Melvin Carter (politician)

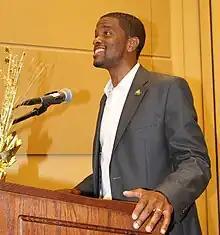
Carter in 2018

Carter was born in Saint Paul's Rondo neighborhood. He is the son of Melvin Whitfield Carter Jr., a retired Saint Paul police officer, and Toni Carter, a Ramsey County commissioner. Carter is a fourth-generation Saint Paul resident. Carter still lives in the Rondo neighborhood where he was raised, along with his wife, Sakeena Futrell-Carter, and their children. He participated in the University of Minnesota Talented Youth in Mathematics Program (UMTYMP) in junior high and high school, and graduated from Saint Paul Central High School. Carter led the school to a 3rd-place finish at the 1997 state track meet, winning the 100-meter, 200-meter, and 400-meter races and finishing second in the long jump.